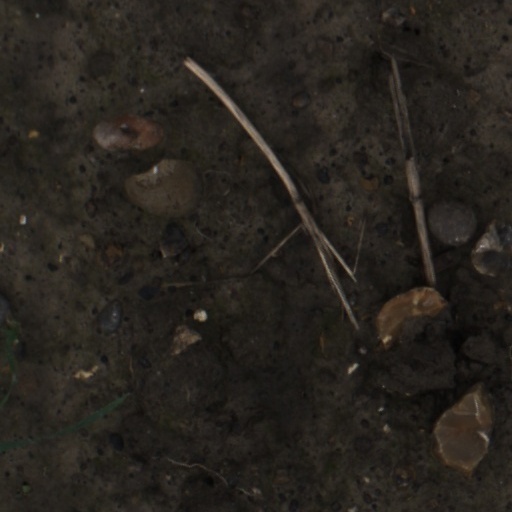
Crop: wheat